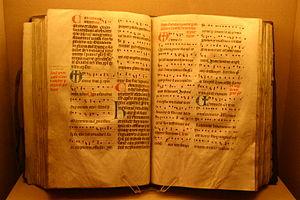
Le missel est un livre liturgique du rite catholique romain dans lequel on trouve tous les textes nécessaires à la célébration de la messe : chants, lectures, prières, Eucharistie, et même des indications pour les gestes. Il en existe deux modèles : le missel d'autel, destiné à l'usage du célébrant, et le missel paroissien, plus petit, destiné au fidèle.
Le Missel romain est le livre liturgique qui rassemble les textes et les indications rituelles et musicales, nécessaires à la célébration de la messe par le prêtre, selon le rite romain.